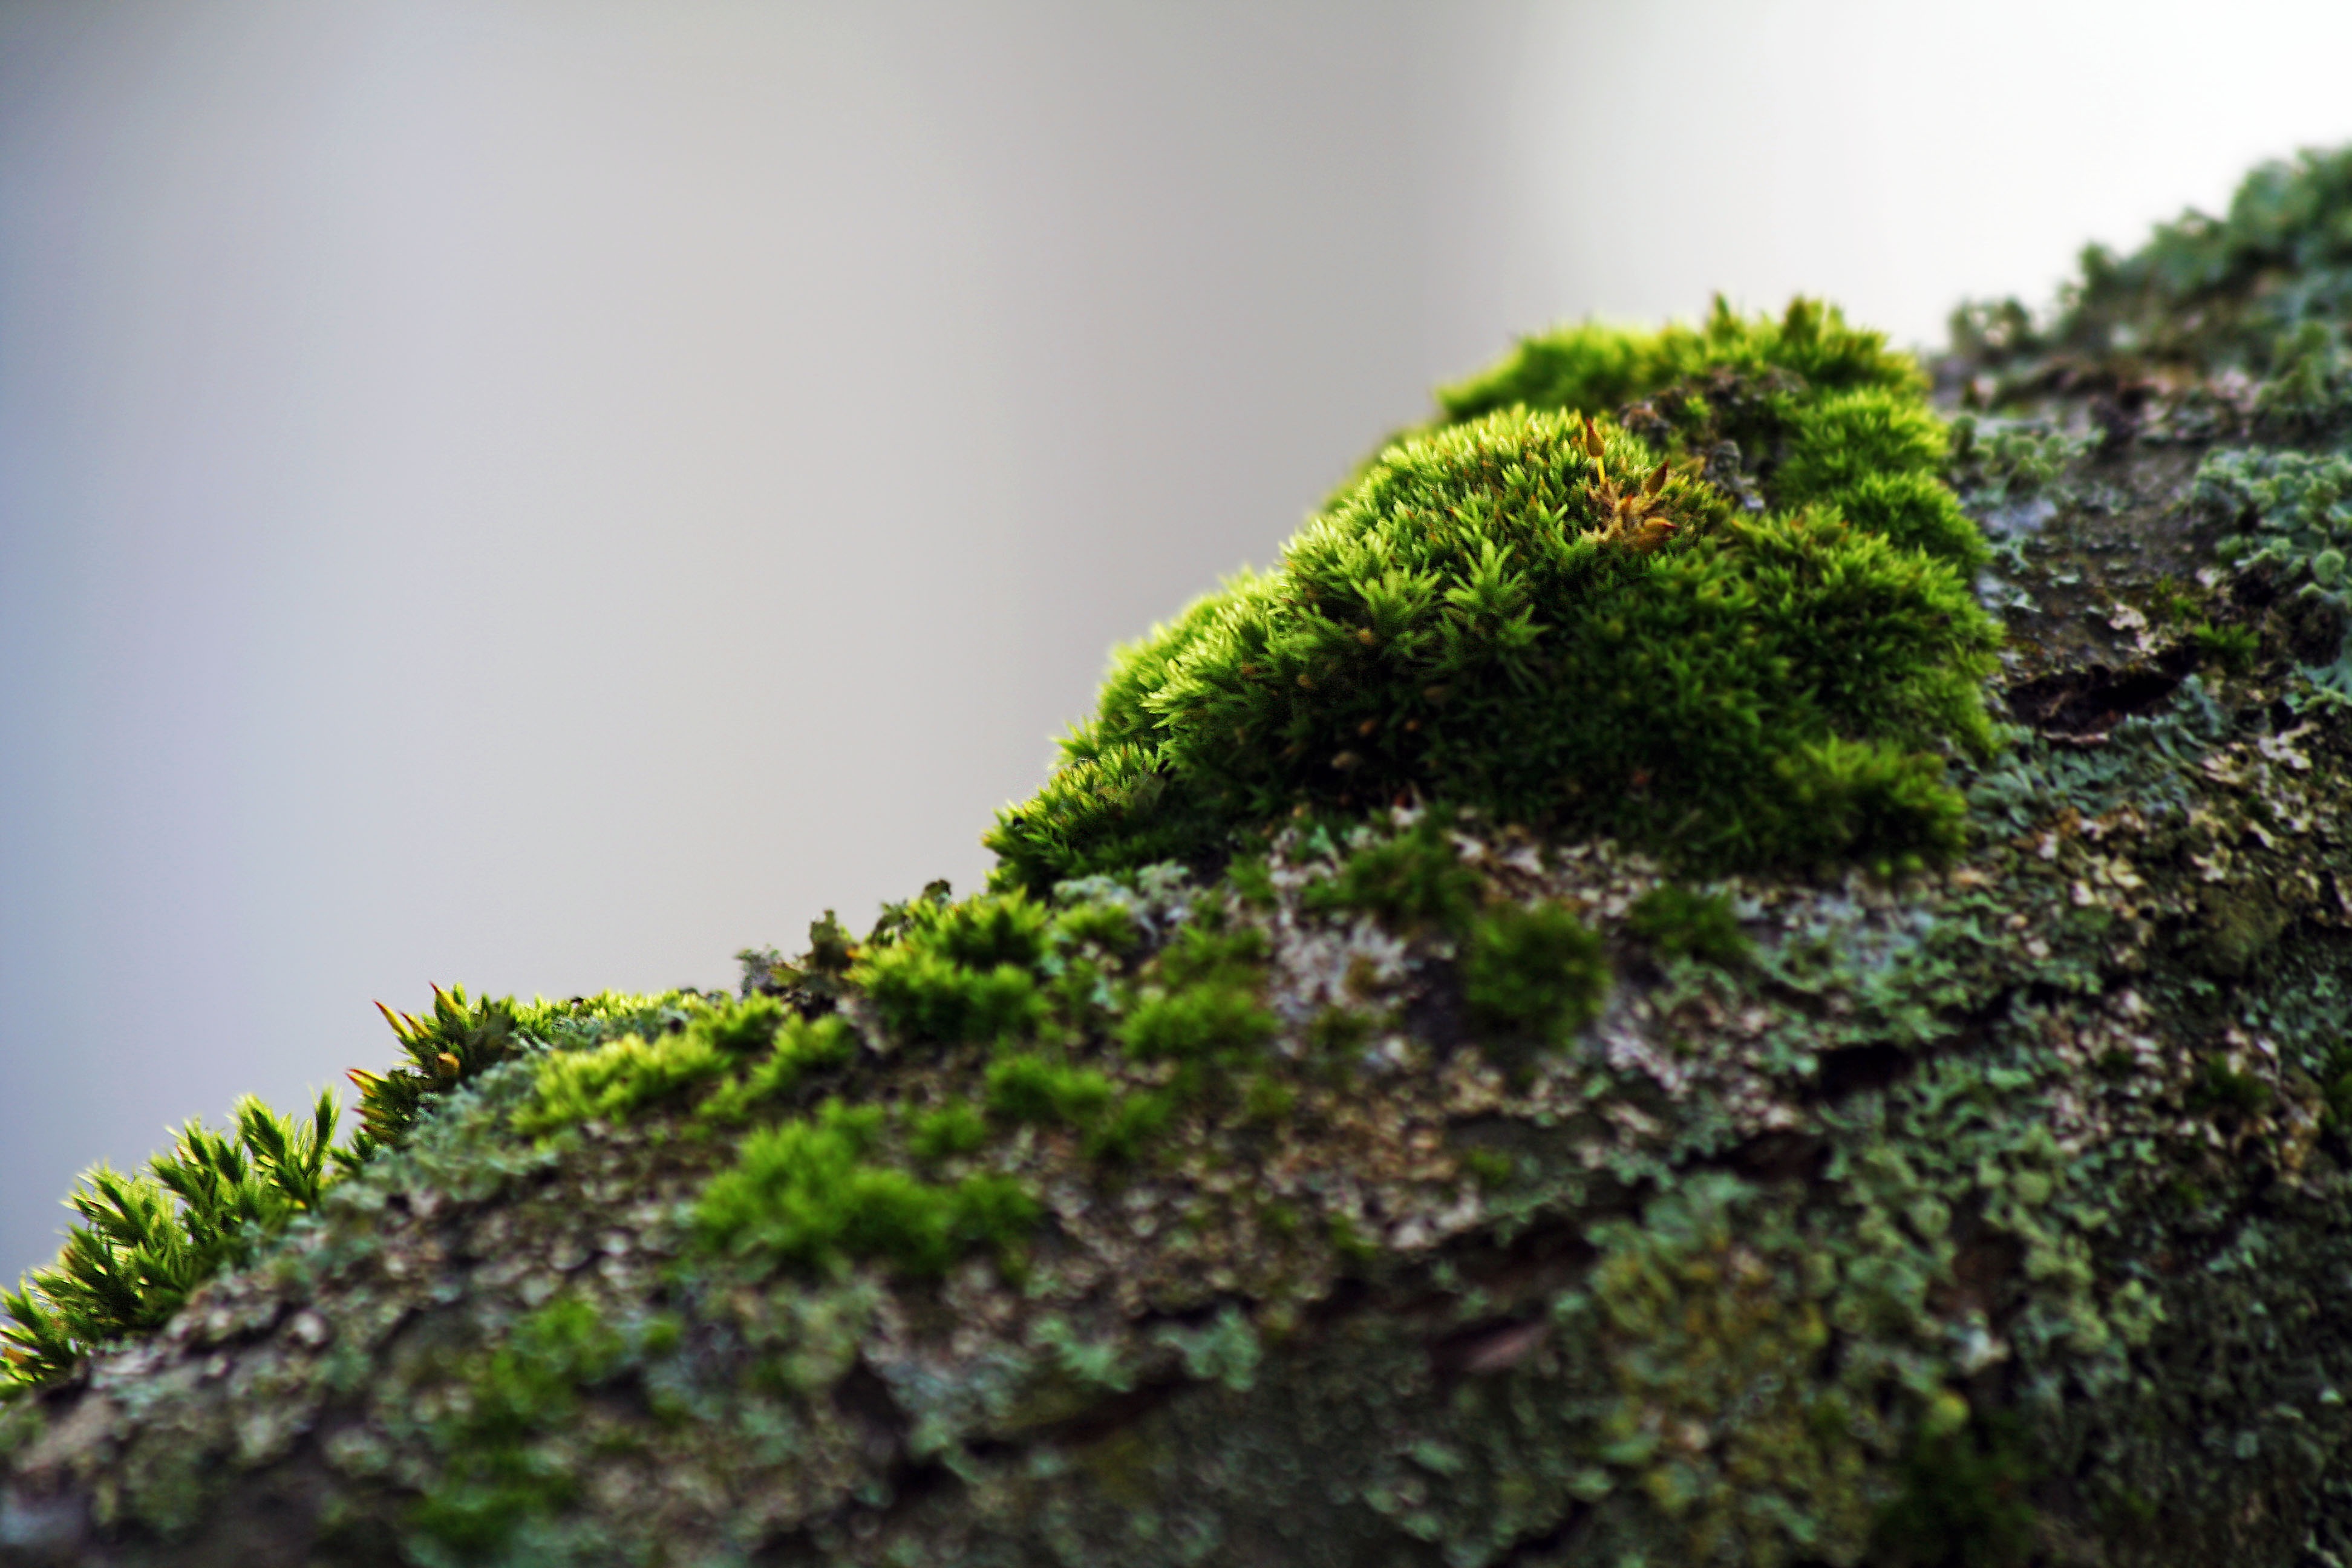
tree, forest, grass, branch, plant, leaf, flower, moss, bark, green, autumn, soil, botany, flora, houseplant, vegetation, shrub, ecosystem, macro photography, woody plant, land plant, non vascular land plant